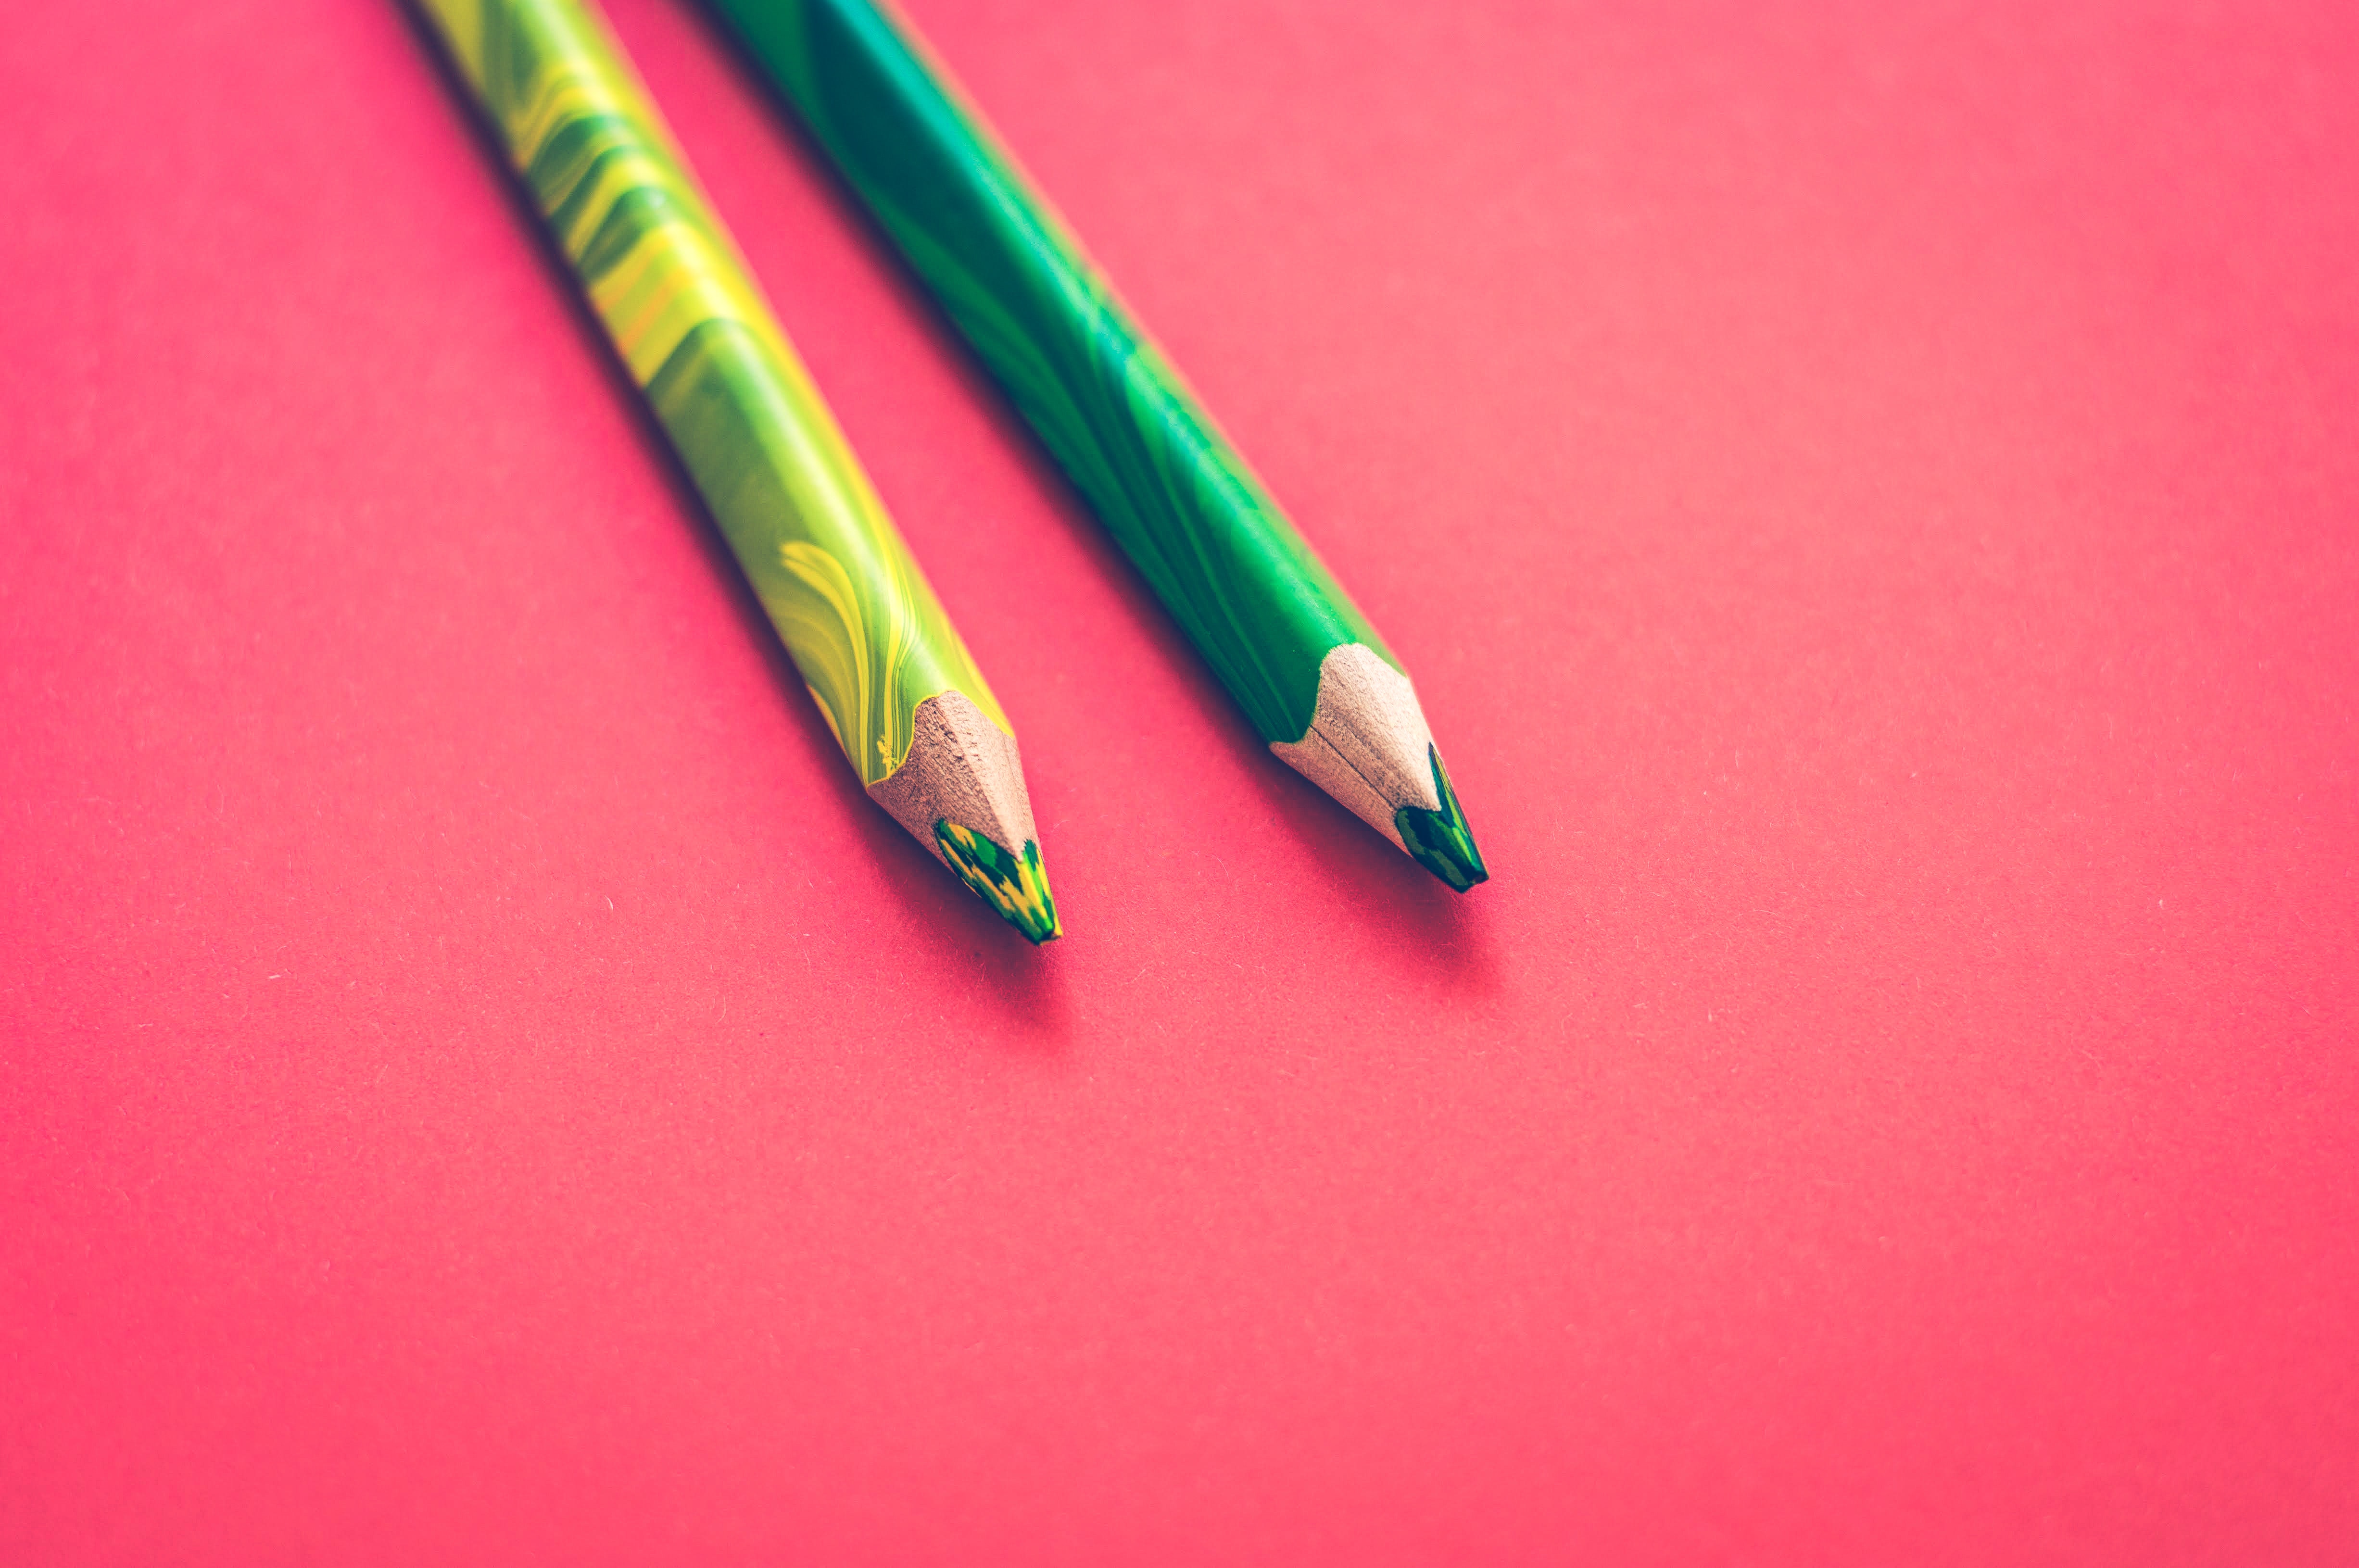
green, pencil, close up, macro photography, pen